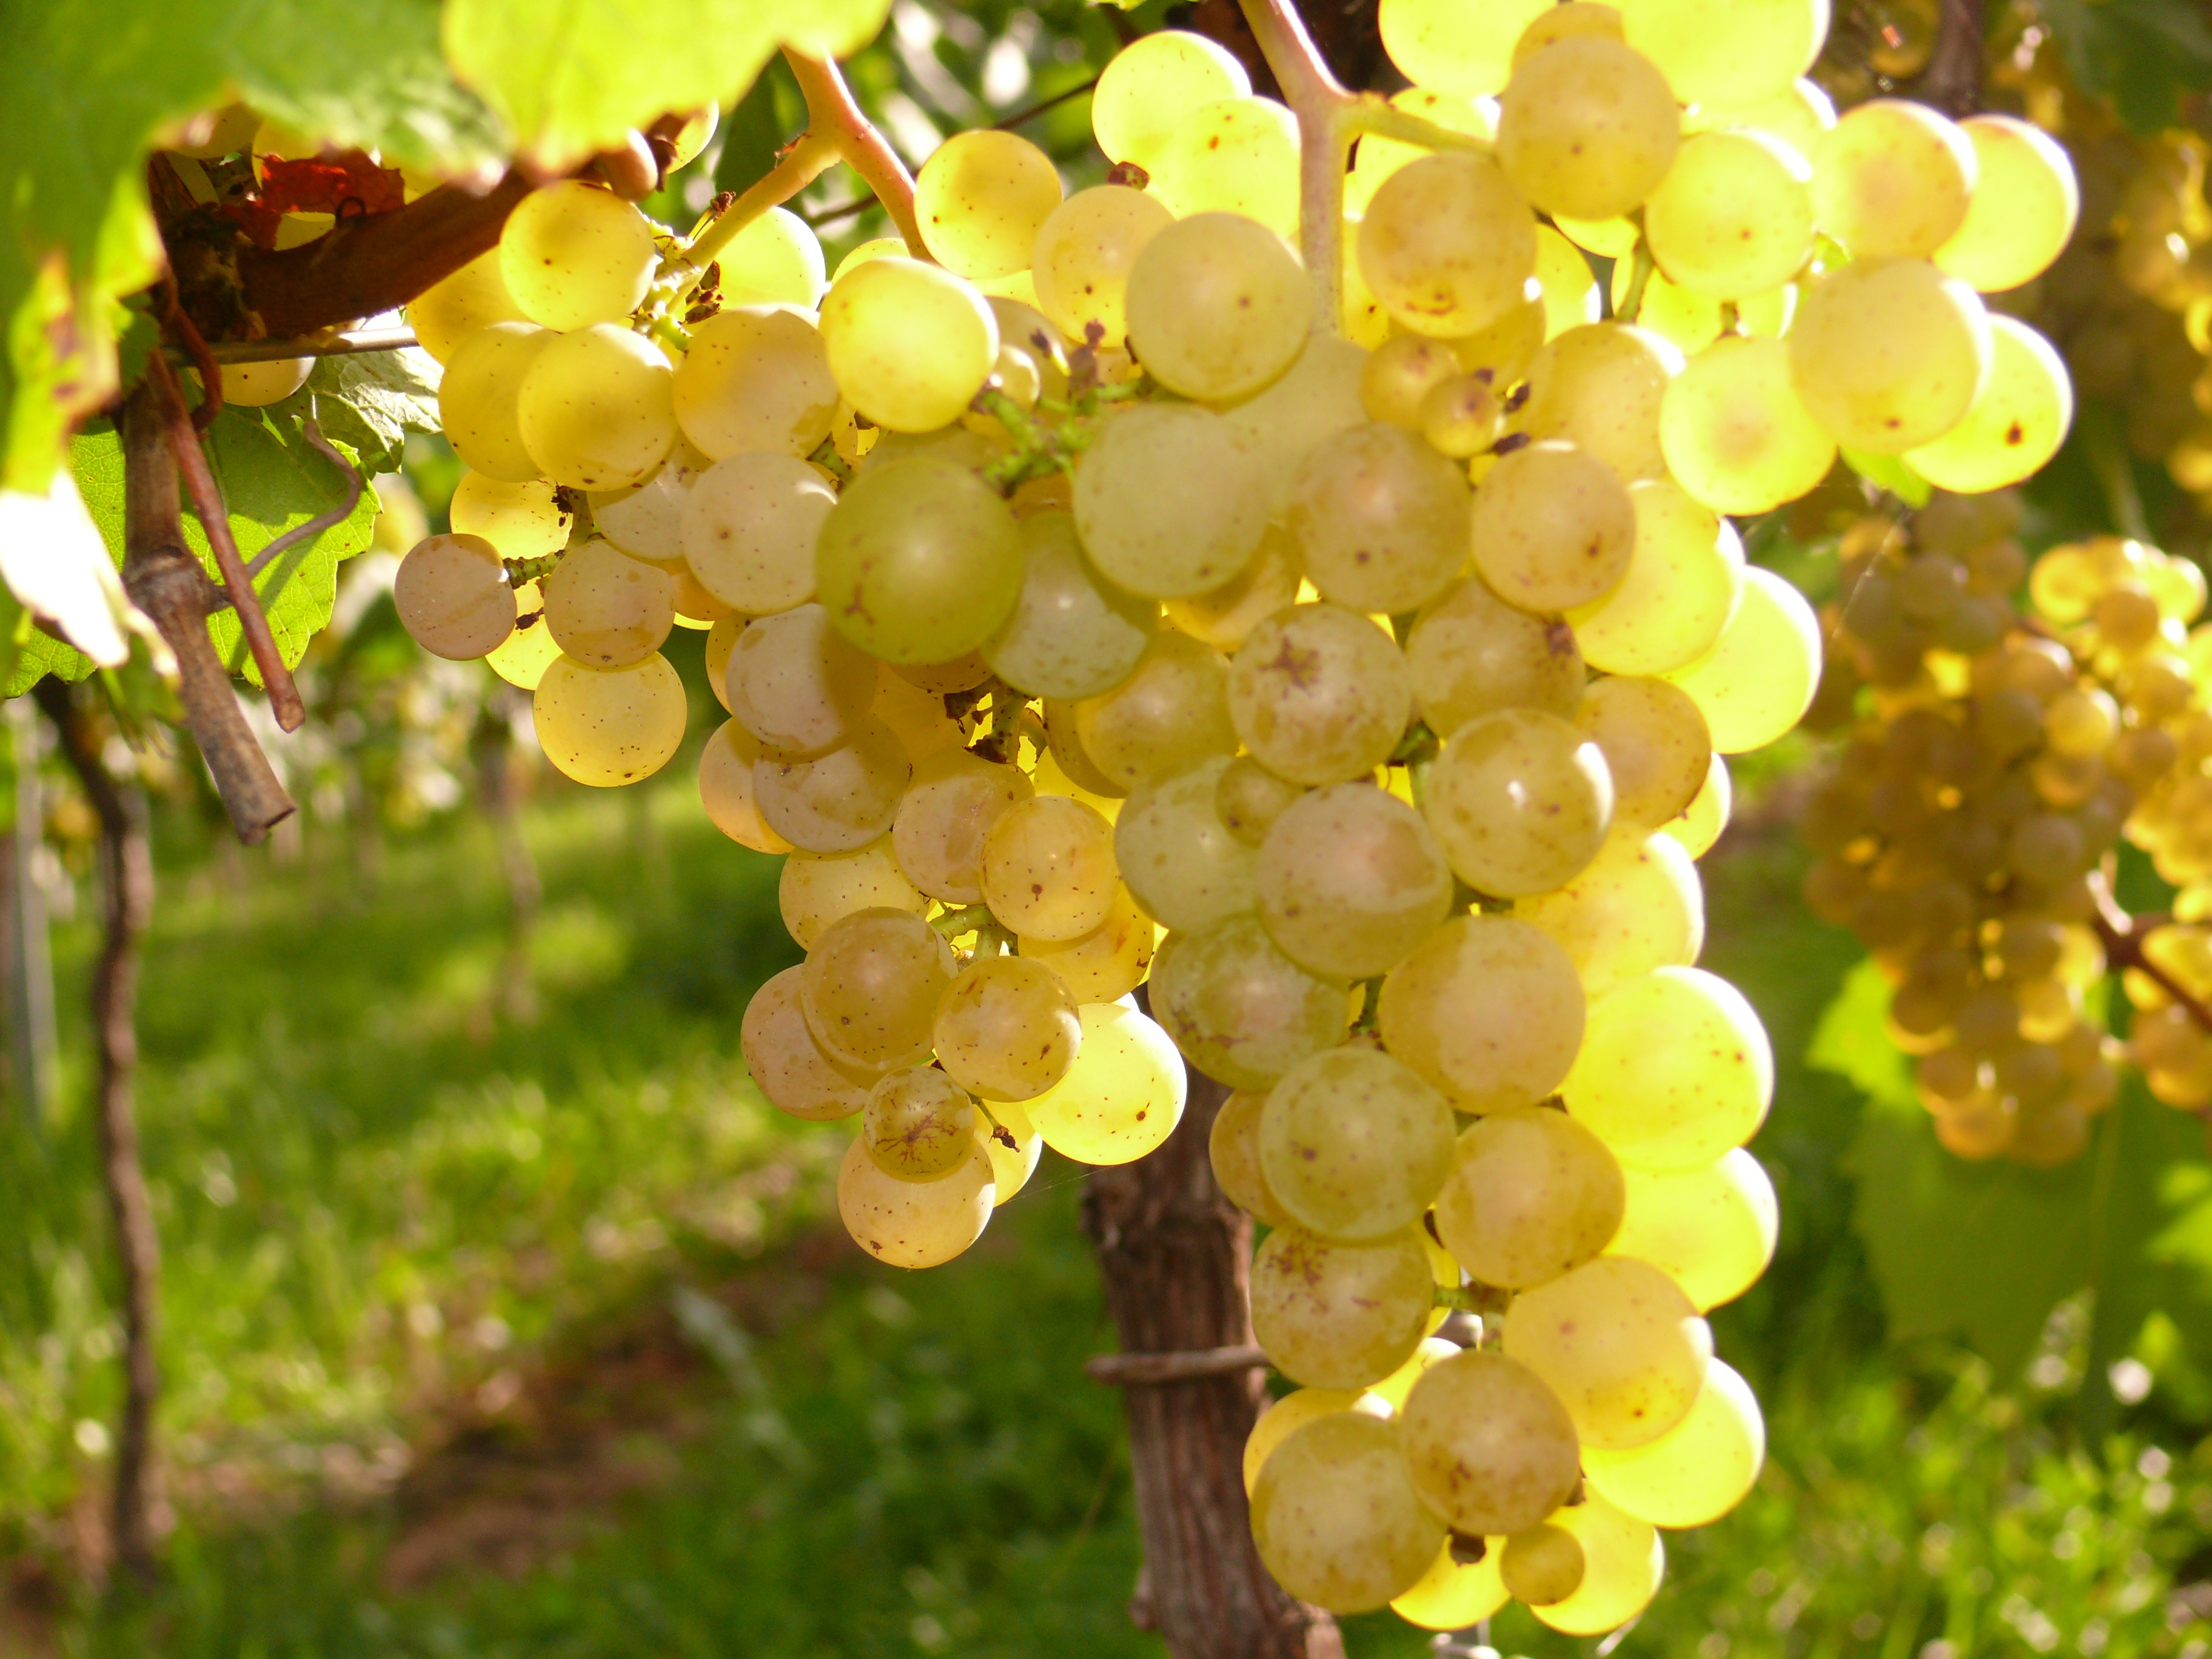
nature, plant, grape, vineyard, wine, fruit, flower, food, produce, autumn, agriculture, grapevine, vines, shrub, grapes, winegrowing, white wine, flowering plant, vitis, sultana, land plant, grapevine family, vine in the light